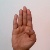
The image shows a hand gesture representing the letter 'B' in Indian Sign Language.